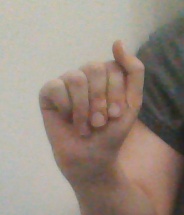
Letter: saad